Tied-arch bridge

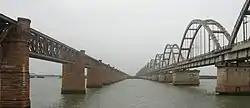
Godavari Arch Bridge in Rajahmundry.

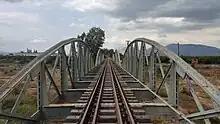
A rail bridge in Argos, Peloponnese featuring multiple tied arches.

Tied arch bridges may consist of successively lined up tied arches in places where a single span is not sufficient. An example for this is the "Godavari Arch Bridge" in Rajahmundry, India. It has four separate supports on each pier and carries the South Central Railway Line of India. It was designed for 250 km/h rail services.